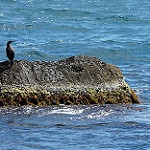
Label: sea